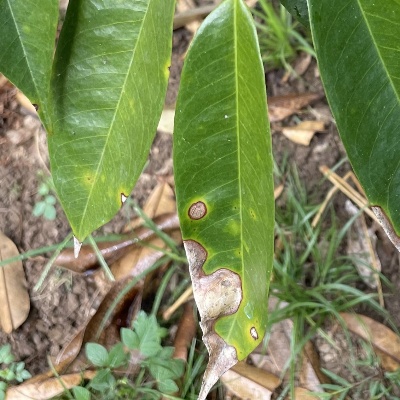
Label: Leaf_Phomopsis